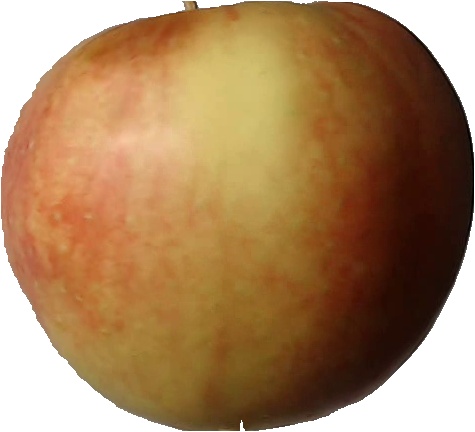
Label: apple_red_2